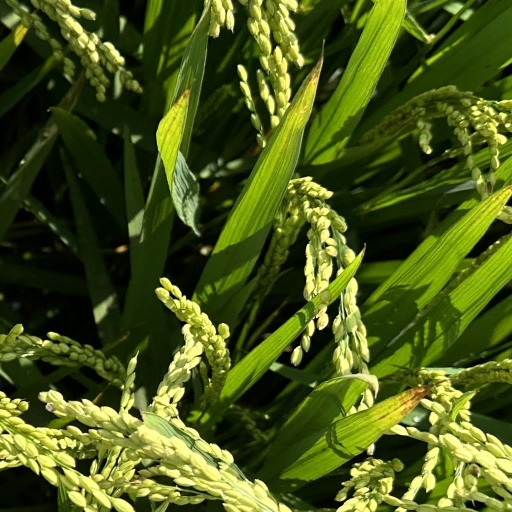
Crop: rice